HSV E Series

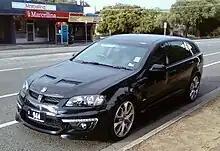
HSV E Series 3 Clubsport R8 Tourer

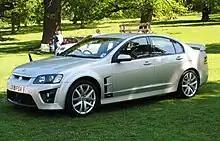
Vauxhall VXR8

HSV E Series 3 or E3 commenced sales in 2011. Model changes for the E series 3 include an option for LPI system (for an extra $5990) allowing the vehicle to run on LPG and unleaded petrol; the LPI system is not available on the ClubSport R8 Tourer. Cosmetic changes include a new spoiler and revised exhaust tips. HSV E Series 3 models reach in 5.8 seconds. The HSV E Series 3 introduced the new HSV Enhanced Driver Interface; it has the same interface as the Holden IQ (found in VE Series II Commodores) but with added function. The system allows users to access the car's computer and monitor fuel consumption, stability, g-force and vehicle dynamics. Other functions include data logging options, digital gauge displays, stopwatch, driver and racing options, along with controls for the Grange's Bi-Modal exhaust and Side Blind-Zone Alert. The HSV Enhanced Driver Interface and satellite navigation is standard across the E series 3 range.